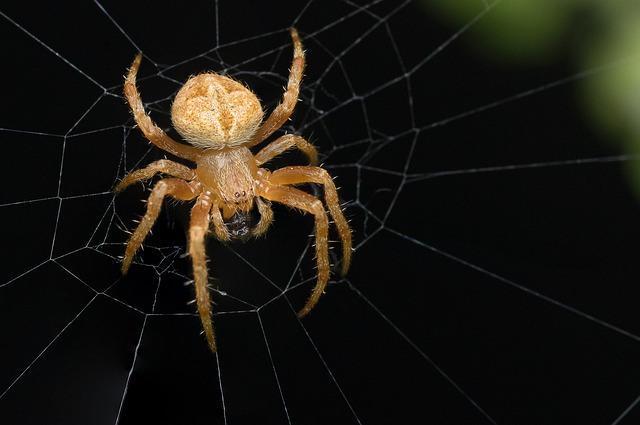
spider